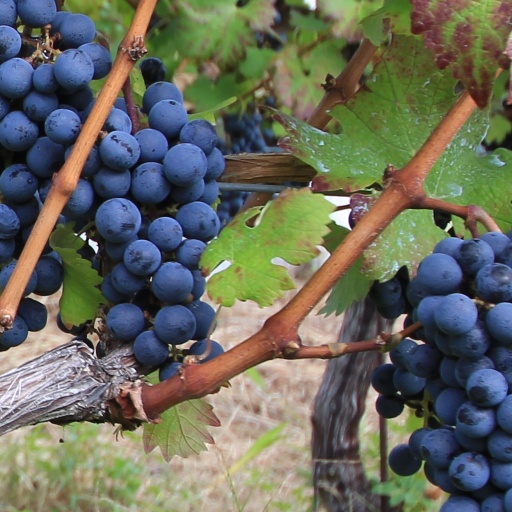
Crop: grape